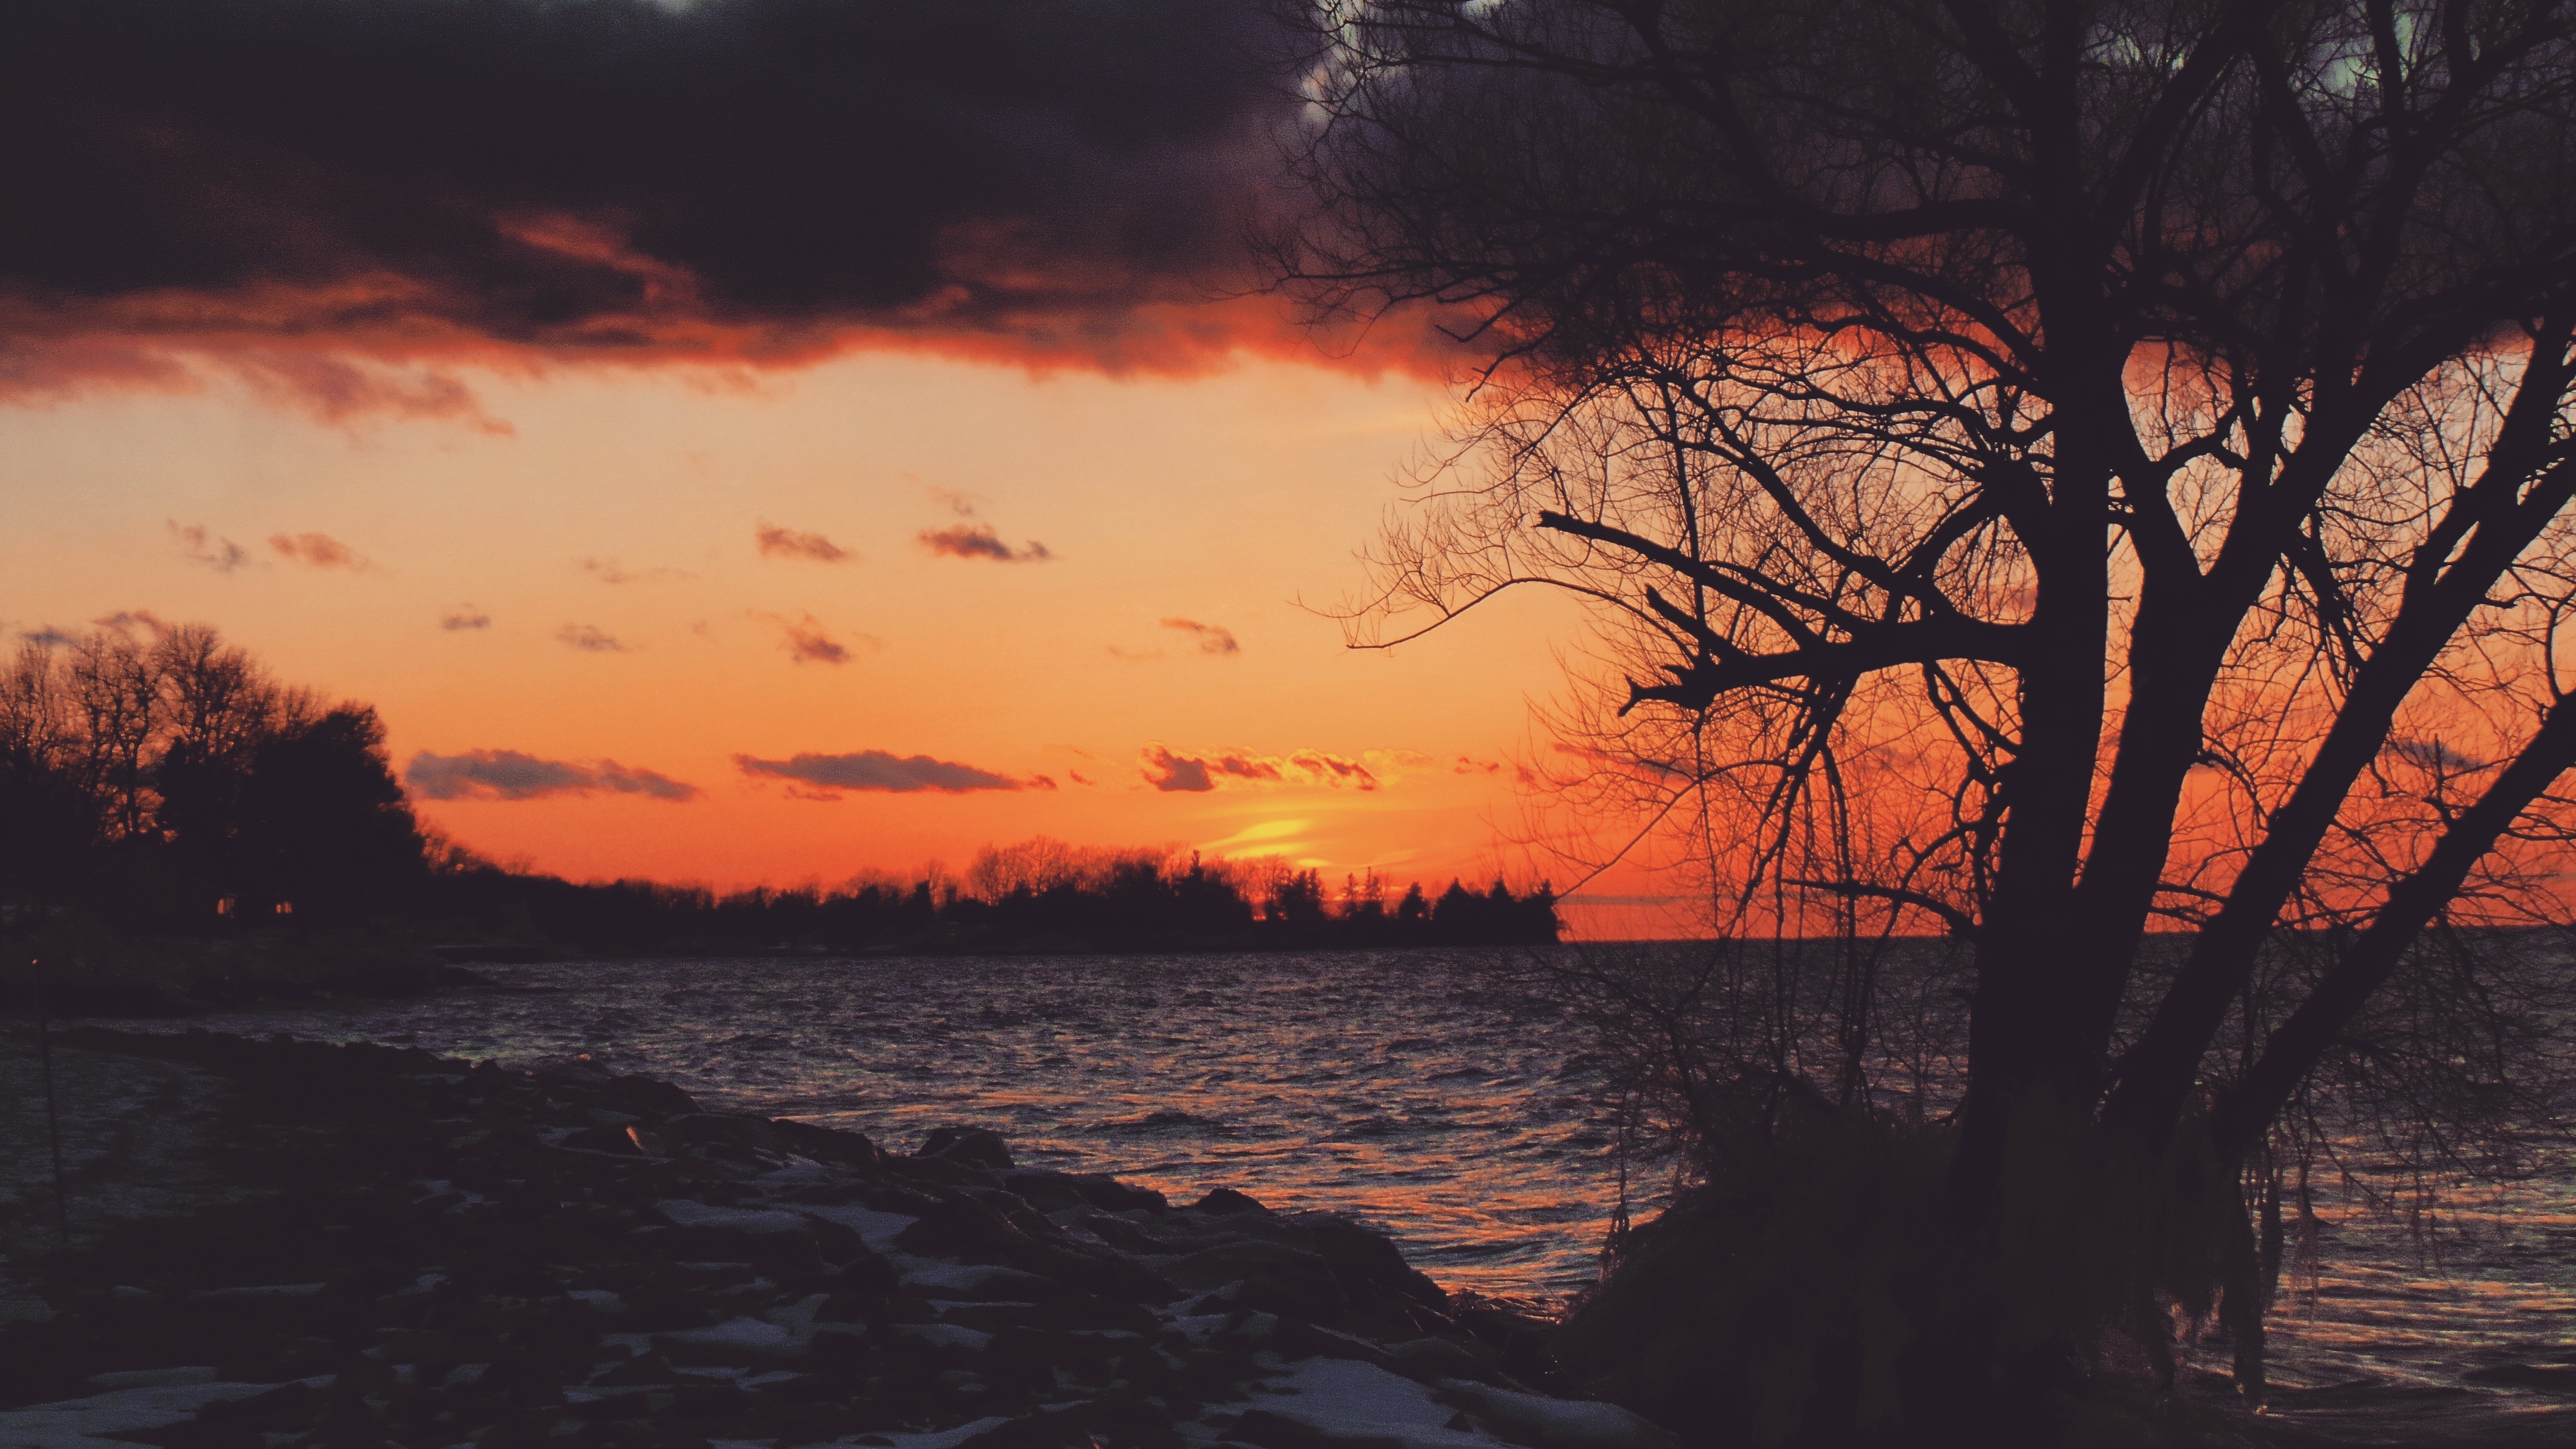
sea, nature, horizon, cloud, sky, sun, sunrise, sunset, sunlight, morning, dawn, dusk, evening, reflection, afterglow, atmospheric phenomenon